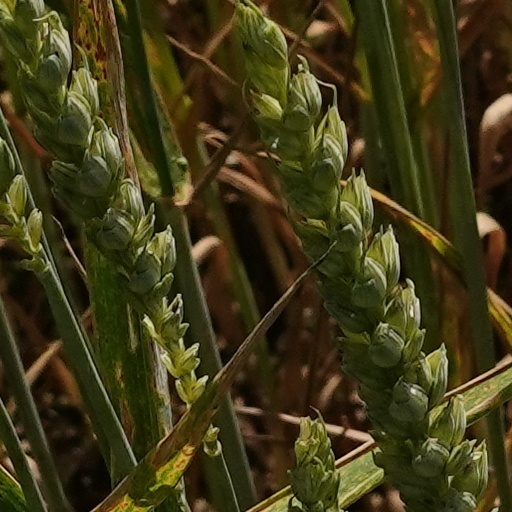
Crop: wheat